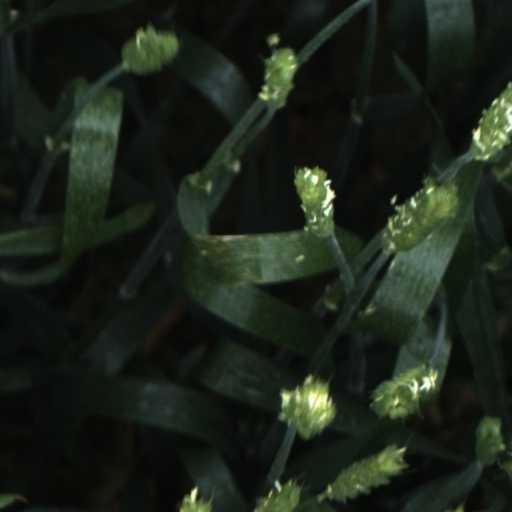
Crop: wheat